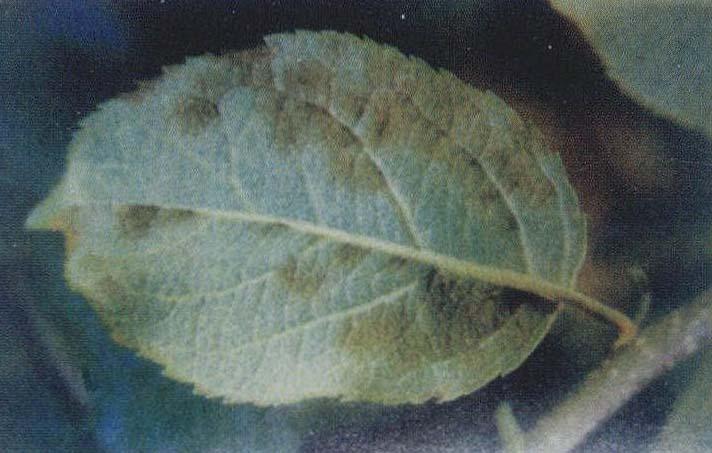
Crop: apple
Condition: scab